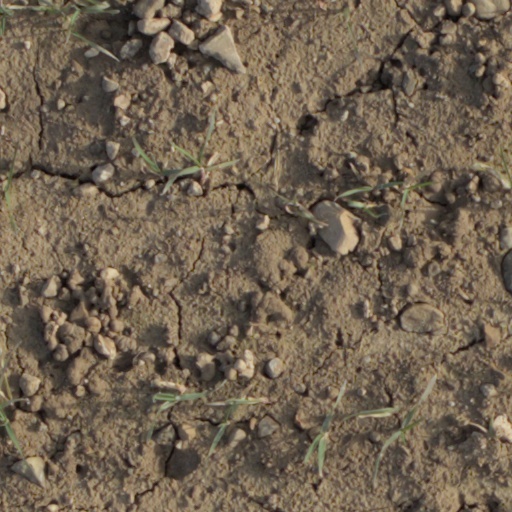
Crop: wheat